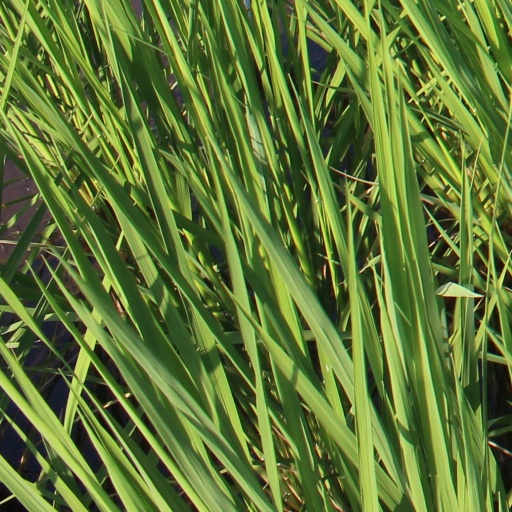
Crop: rice